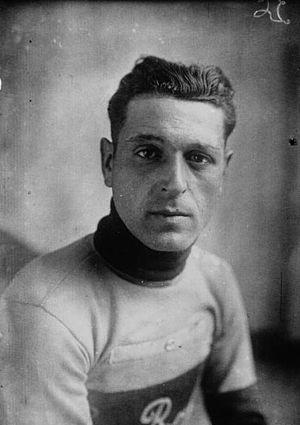
Michele Orecchia est un coureur cycliste italien de l'entre-deux-guerres.